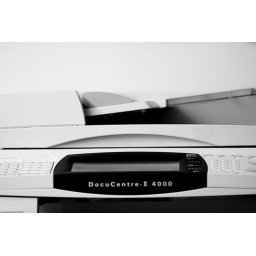
Copy machine in the office